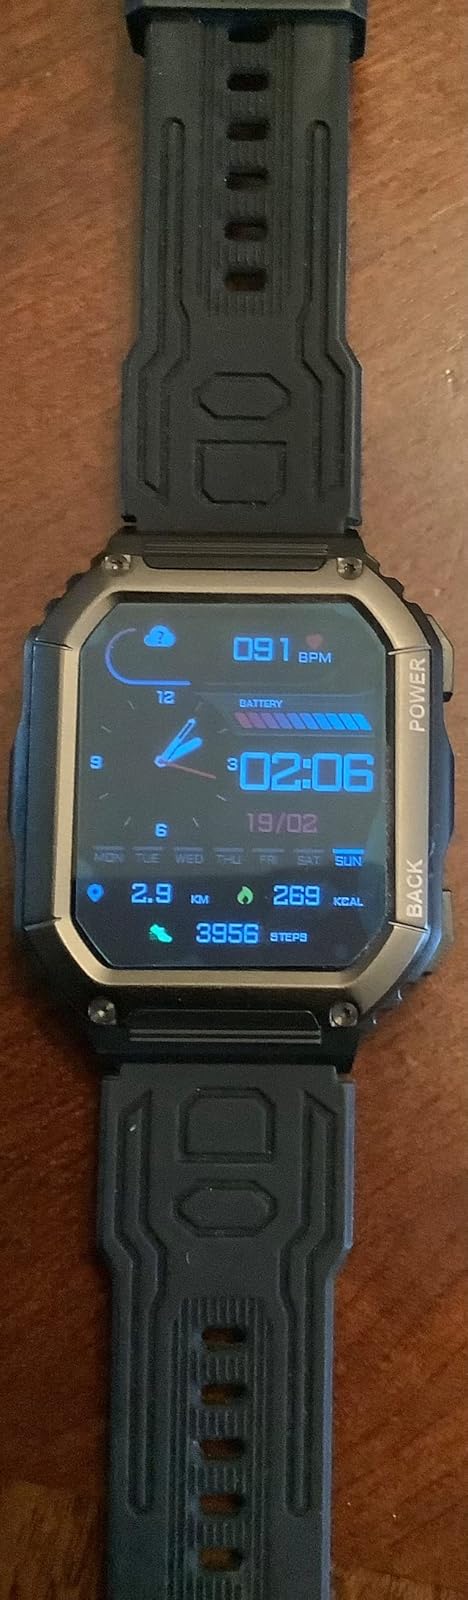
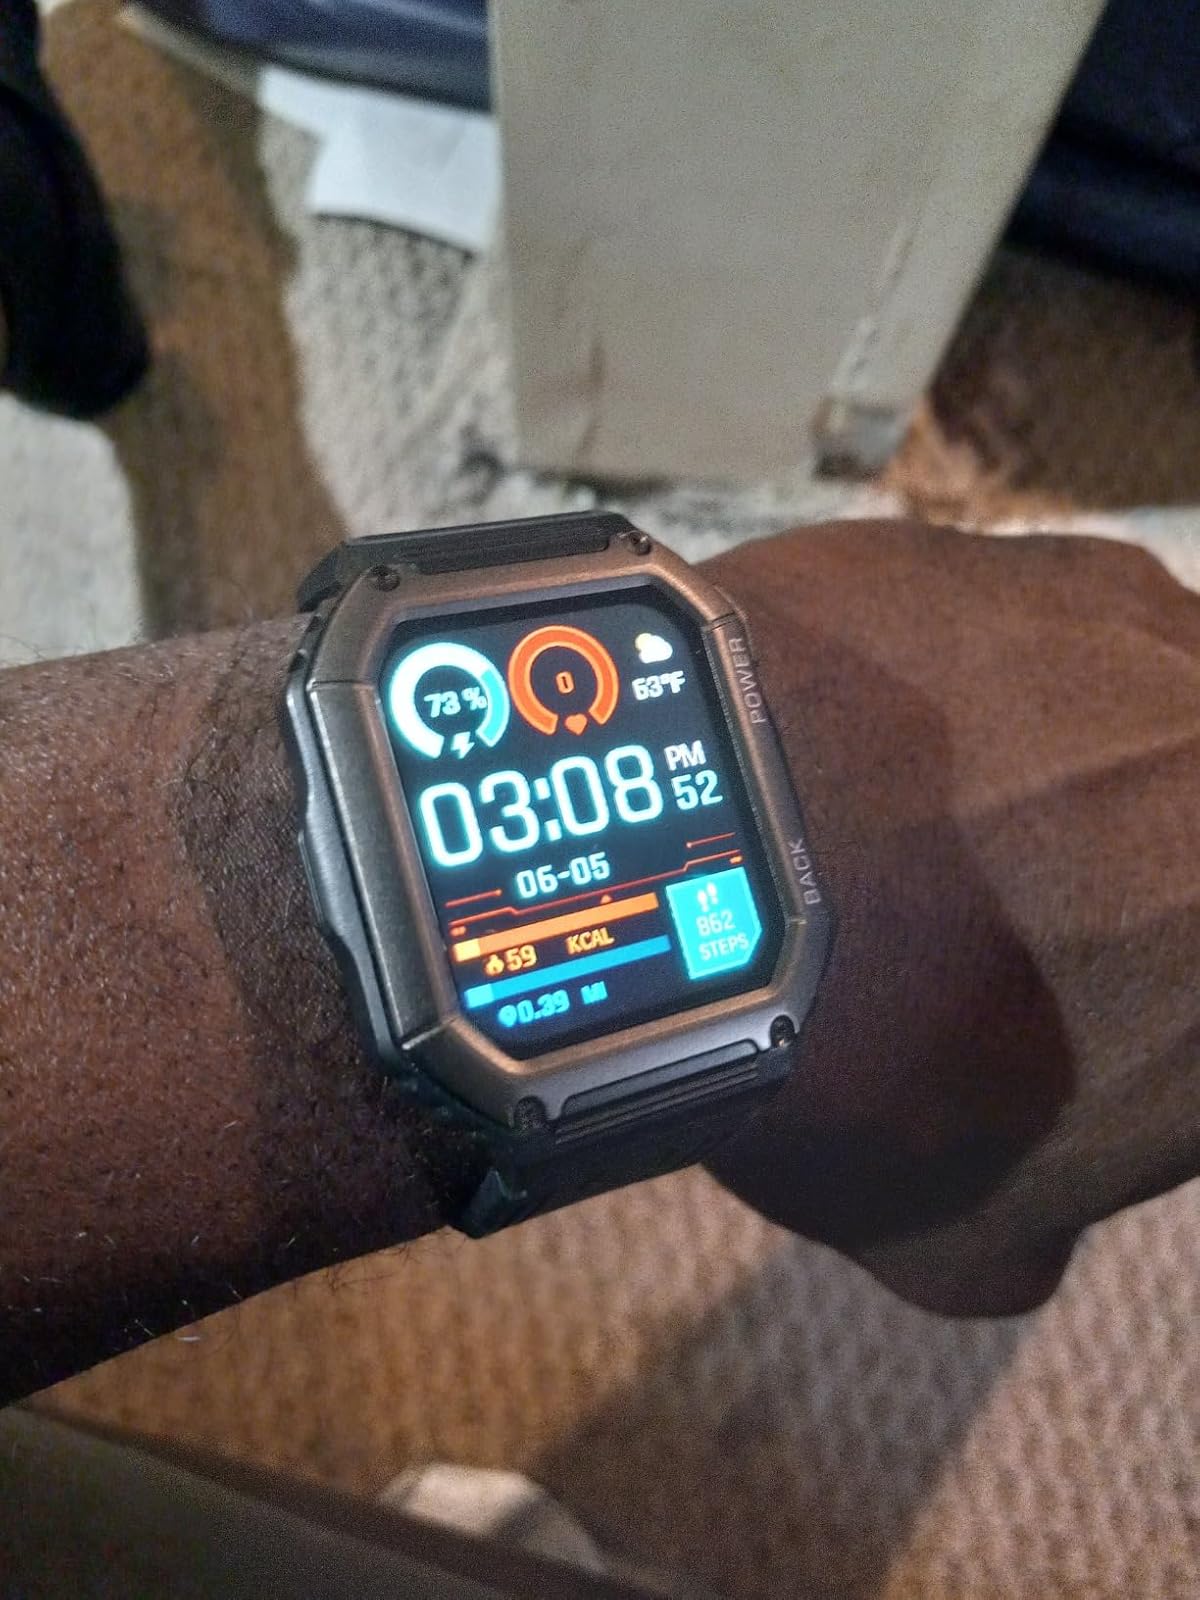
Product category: smartwatch
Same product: yes